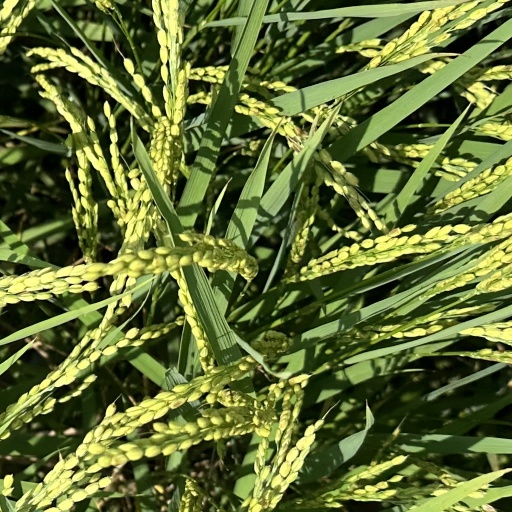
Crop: rice